Wibault 2

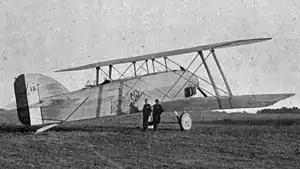

The Wibault 2, Wib 2 or Wib 2 BN.2 was a single engine biplane aircraft designed and built in France in the early 1920s. It was intended as a heavy night bomber, though a thirteen-seat passenger version was proposed. Only one was built.